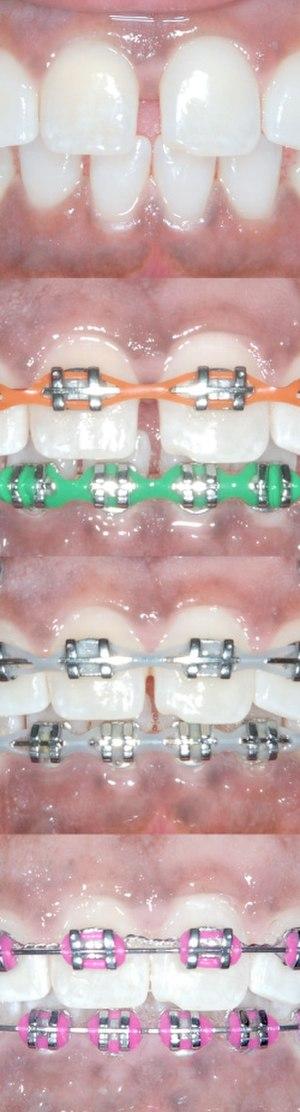
Un diastème ou diastema est, en odontologie, un écartement entre deux dents normalement adjacentes. Il est plus fréquemment rencontré entre les deux incisives centrales de la mâchoire supérieure. Il peut être congénital ou acquis.